Nakarin Atiratphuvapat

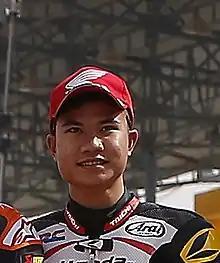
Atiratphuvapat in 2018

Nakarin Atiratphuvapat (born 17 January 1996) is a Thai motorcycle racer.